Pacific Fair Shopping Centre

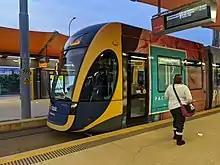
Broadbeach South bus station is located next to Pacific Fair and provides bus and tram connections.

Pacific Fair has a bus station with connections to Robina, Nerang and SeaWorld/Main Beach, Tweed Heads and the Gold Coast University Hospital. It is served by Kinetic Gold Coast